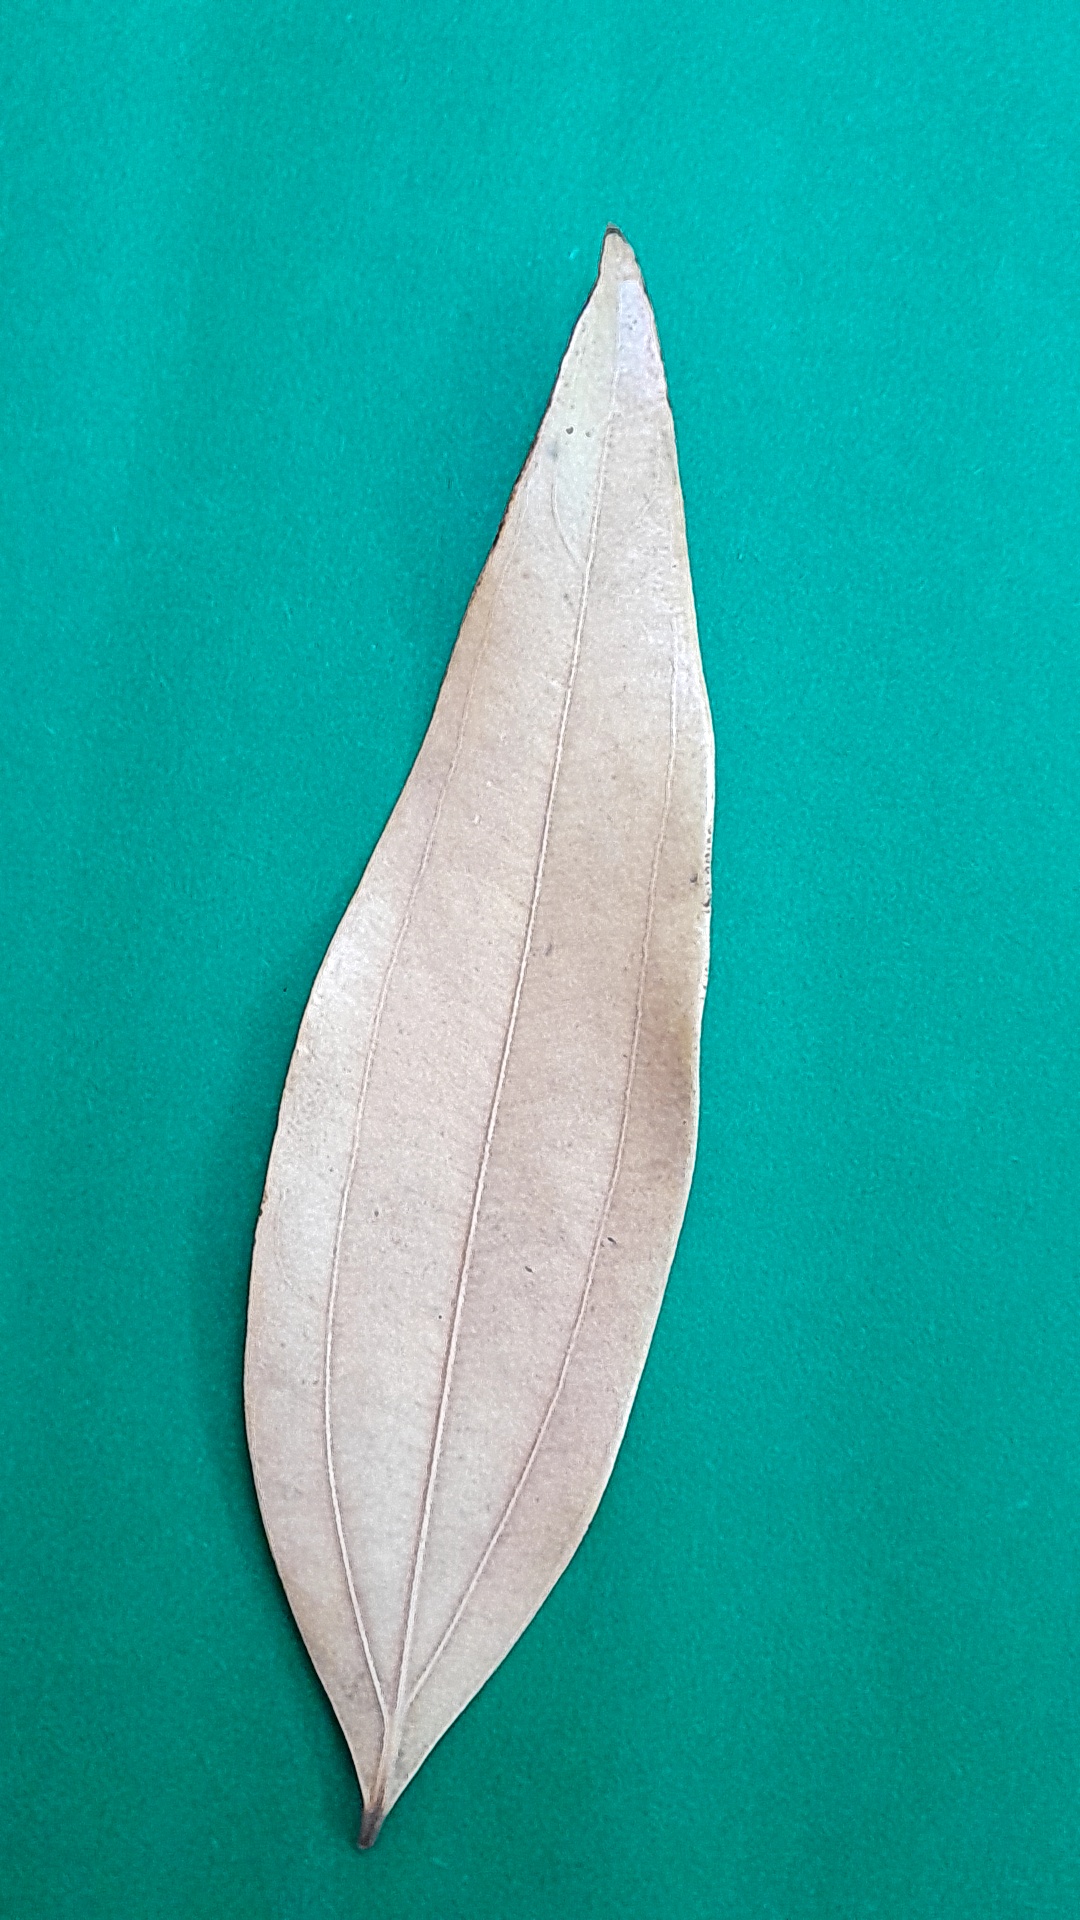
Label: Dry Leaf